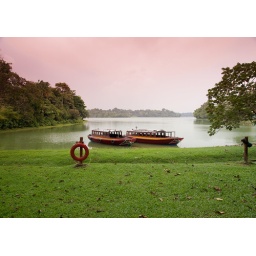
lakeside with boats parking in green background